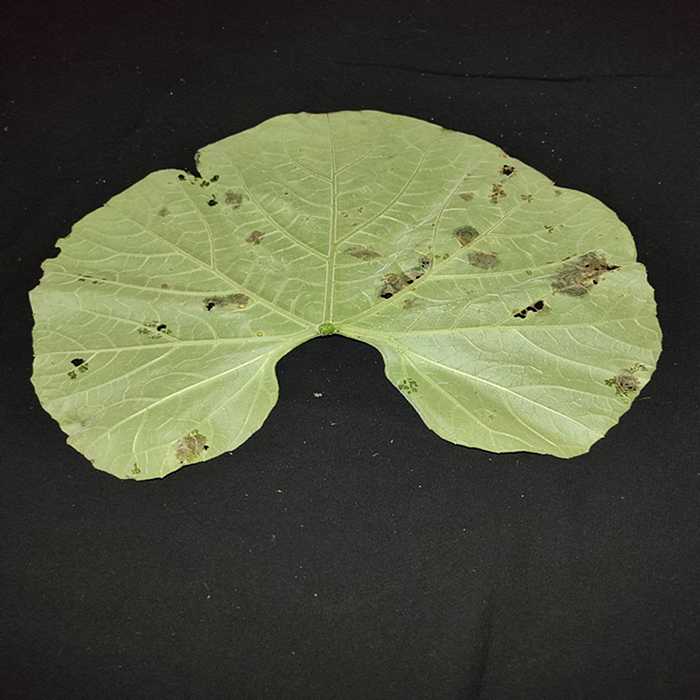
Plant: Bottle gourd
Label: Anthracnose